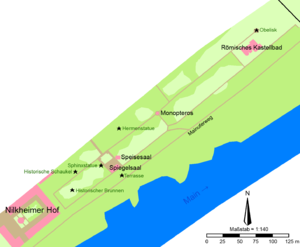
Carte du Nilkheimer Park à Aschaffenburg, Bavière